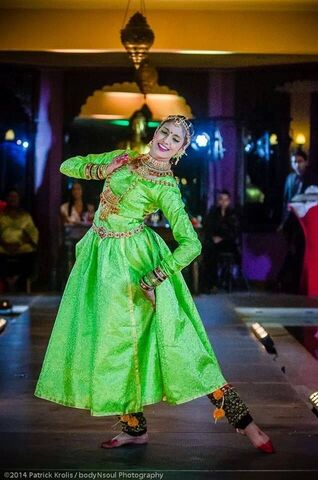
Dance form: kathak